Sumatran rhinoceros

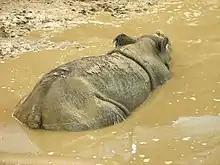
Sumatran rhinoceros wallowing, Cincinnati Zoo

Sumatran rhinos are solitary creatures except for pairing before mating and during offspring rearing. Individuals have home ranges; bulls have territories as large as , whereas cows' ranges are . The ranges of cows appear to be spaced apart; bulls' ranges often overlap. No evidence indicates Sumatran rhinos defend their territories through fighting. Marking their territories is done by scraping soil with their feet, bending saplings into distinctive patterns, and leaving excrement. The Sumatran rhino is usually most active when eating, at dawn, and just after dusk. During the day, they wallow in mud baths to cool down and rest. In the rainy season, they move to higher elevations; in the cooler months, they return to lower areas in their range. When mud holes are unavailable, the rhino will deepen puddles with its feet and horns. The wallowing behaviour helps the rhino maintain its body temperature and protect its skin from ectoparasites and other insects. Captive specimens, deprived of adequate wallowing, have quickly developed broken and inflamed skins, suppurations, eye problems, inflamed nails, and hair loss, and have eventually died. One 20-month study of wallowing behavior found they will visit no more than three wallows at any given time. After two to 12 weeks using a particular wallow, the rhino will abandon it. Typically, the rhino will wallow around midday for two to three hours at a time before venturing out for food. Although in zoos the Sumatran rhino has been observed wallowing less than 45 minutes a day, the study of wild animals found 80–300 minutes (an average of 166 minutes) per day spent in wallows.